Saint Faber

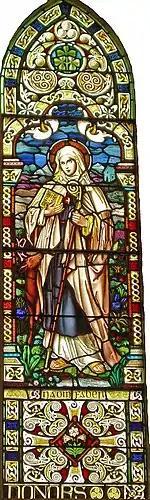
Stained Glass Window depicting St Faber and her pet deer in the Sacred Heart Church, Boho

Saint Faber (also St or St Febor) is the patron saint of the Sacred Heart Church in Boho, County Fermanagh and of Monea.